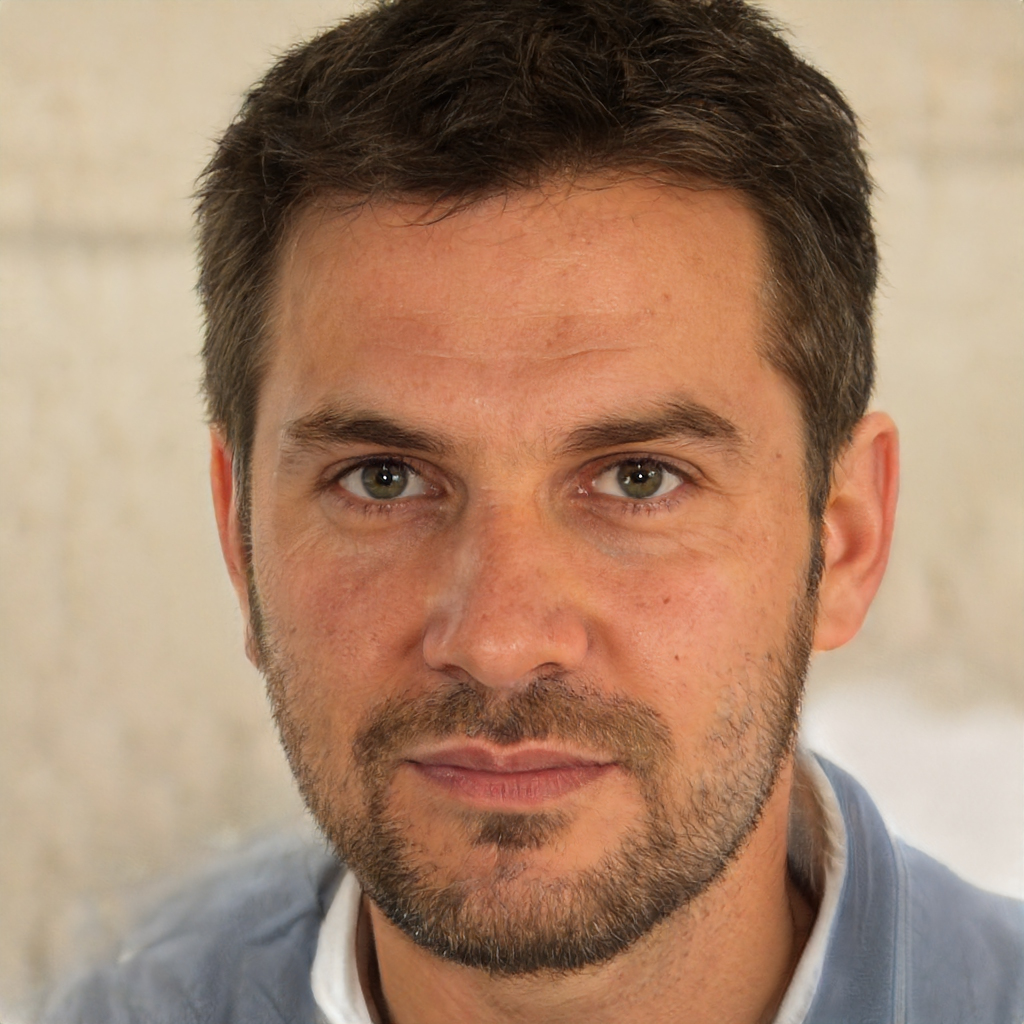
Gender: Male